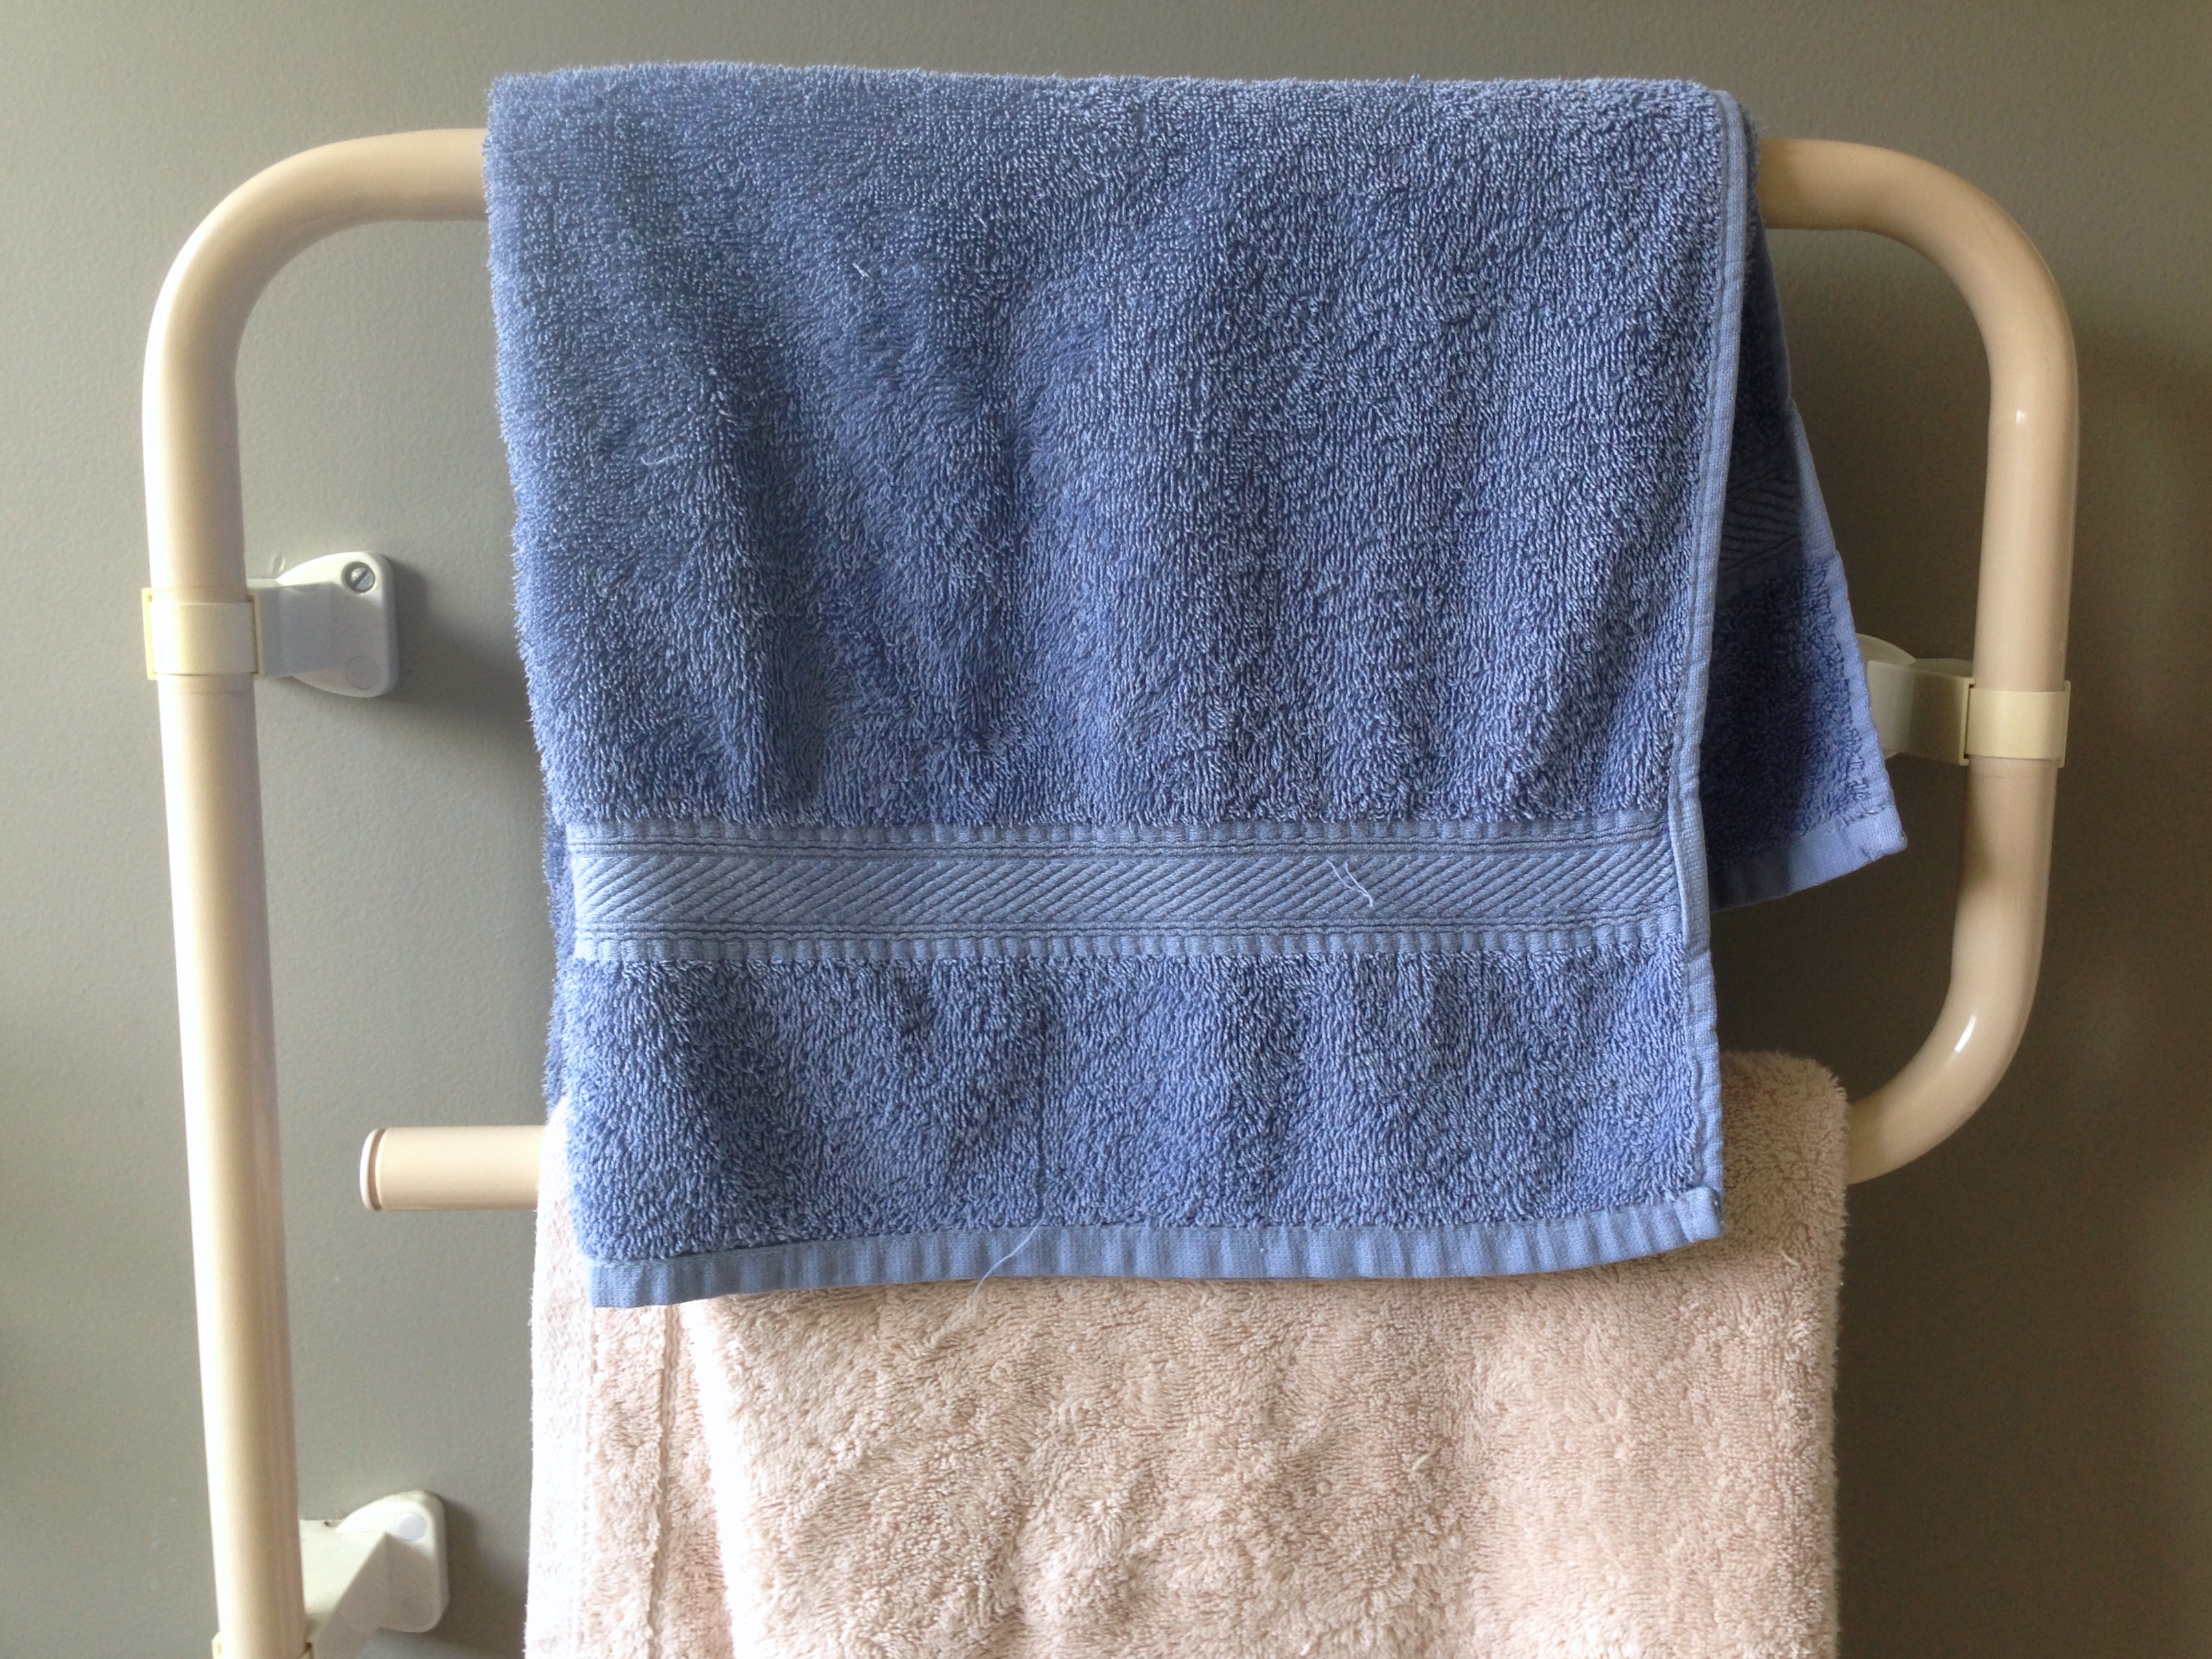
pattern, blue, clothing, wool, material, product, knitting, textile, art